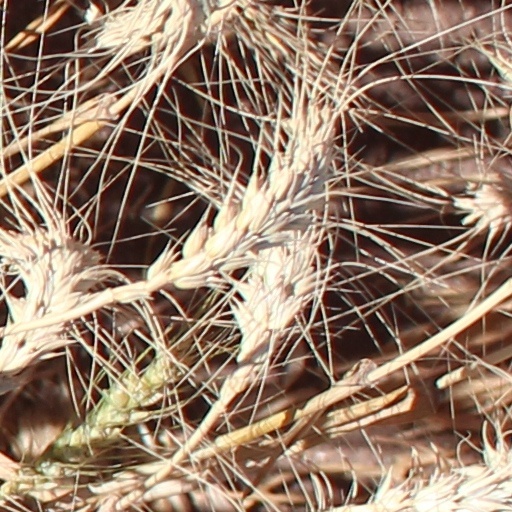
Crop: wheat